2017 Kobalt 400

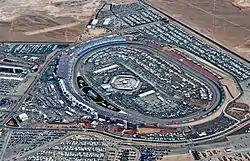
Las Vegas Motor Speedway, the track where the race was held.

Las Vegas Motor Speedway, located in Clark County, Nevada outside the Las Vegas city limits and about 15 miles northeast of the Las Vegas Strip, is a complex of multiple tracks for motorsports racing. The complex is owned by Speedway Motorsports, Inc., which is headquartered in Charlotte, North Carolina.